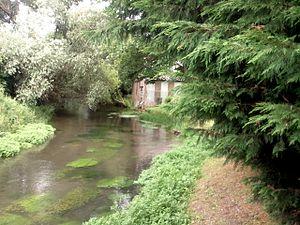
Le Liger à Saint-Aubin-Rivière
Le Liger est une rivière française de la région Hauts-de-France, coulant dans le département de la Somme, affluent de la Bresle en rive droite. Peu peuplée, sa vallée est consacrée aux activités agricoles mais également à la fabrication de la chaise paillée. Sur les coteaux, on retrouve un milieu naturel rare dans cette partie de la France : les larris.
Saint-Aubin-Rivière est une commune française située dans le département de la Somme, en région Hauts-de-France.
La Bresle est un fleuve côtier du Nord-Ouest de la France se jetant dans la Manche au Tréport sur la Côte d’Albâtre, au terme d’un cours, long de 68 à 72 km selon les sources, qui lui fait traverser les départements de l’Oise, de la Somme et de la Seine-Maritime. Longtemps, elle servit de frontière naturelle entre des entités politiques puissantes et antagonistes. Ce rôle stratégique, la présence de puissants comtes ou comtesses d’Eu, des membres de la Maison d’Orléans, ont contribué à léguer un riche patrimoine, tout particulièrement dans la partie aval du fleuve.